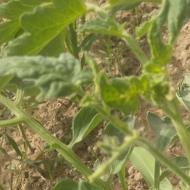
Crop: Tomato
Condition: virosis-d